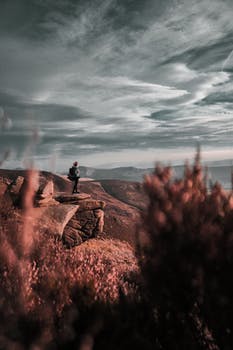
Label: No Watermark